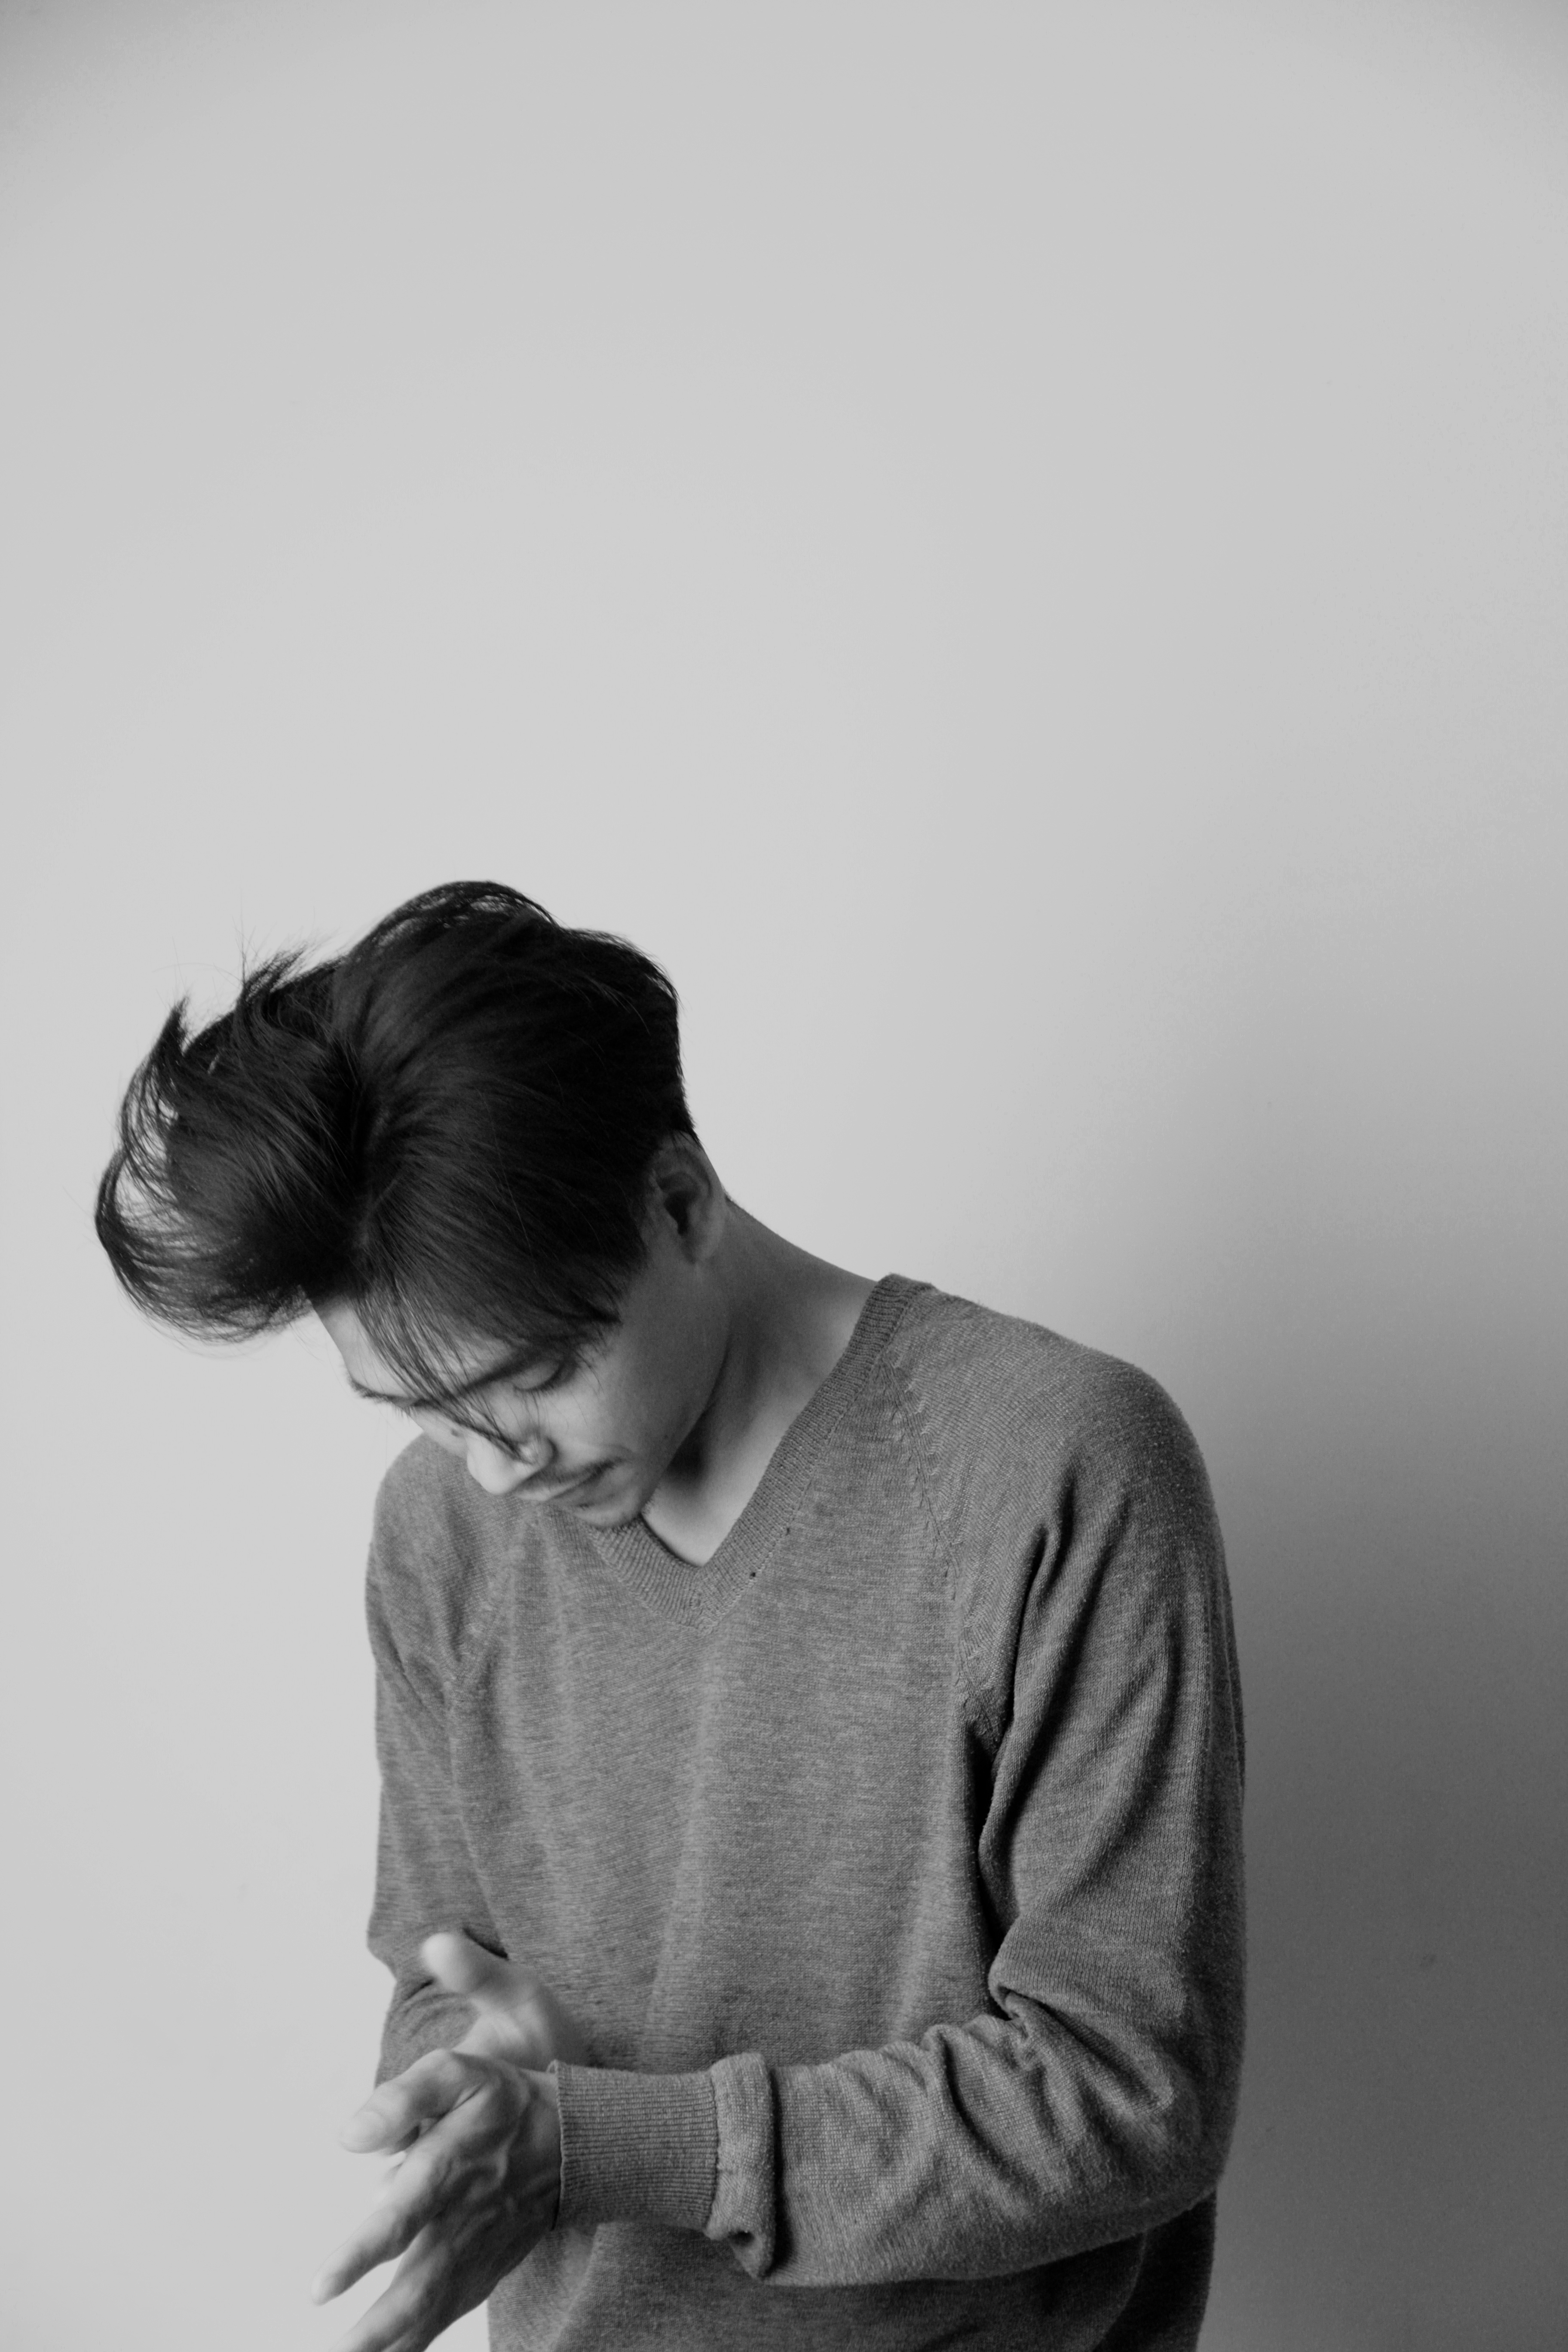
model, man, white, hair, black, photograph, black and white, shoulder, monochrome photography, monochrome, hairstyle, skin, arm, standing, neck, photography, eye, joint, sitting, hand, portrait, long hair, elbow, bun, stock photography, photo shoot, ear, style, child, black hair, chignon, Colorfulness, portrait photography